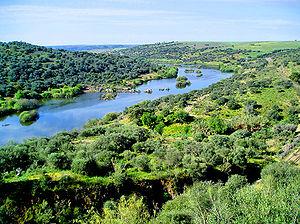
Le Portugal, en forme longue la République portugaise, en portugais : República Portuguesa, est un pays d'Europe du Sud, membre de l'Union européenne, situé dans l'Ouest de la péninsule Ibérique. Délimité au nord et à l'est par l'Espagne puis au sud et à l'ouest par l'océan Atlantique, il est le pays le plus occidental de l'Europe continentale. Il comprend également les archipels des Açores et de Madère, deux régions autonomes situées dans le nord de l'océan Atlantique, pour une superficie totale de 92 090 km². Membre fondateur de l'OTAN, le Portugal est étroitement lié politiquement et militairement avec l'ensemble des autres pays occidentaux. Il est également membre de l’OCDE, de l'ONU, du conseil de l'Europe et de l’espace Schengen et est l'un des pays fondateurs de la zone euro. Le Portugal entretient en outre d'importantes relations avec l'Espagne et la France, l'Allemagne, le Royaume-Uni et l'Italie, qui sont ses cinq plus importants partenaires commerciaux.
Le Guadiana est un fleuve international de la péninsule Ibérique, qui se jette dans l'océan Atlantique dans le golfe de Cadix.
L'environnement au Portugal est l'environnement du pays Portugal.